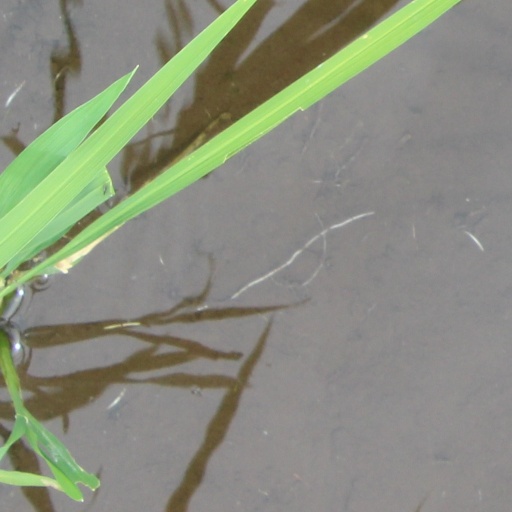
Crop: rice